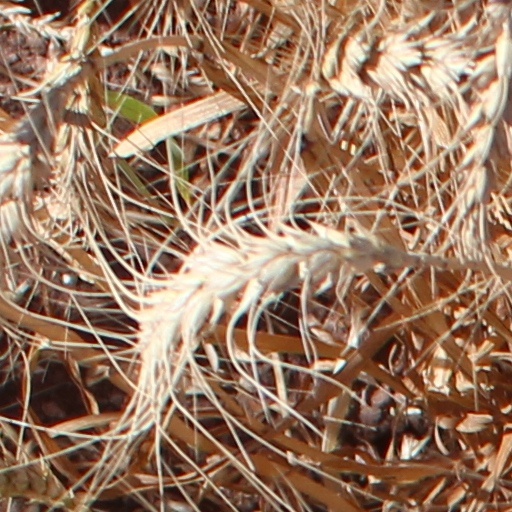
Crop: wheat